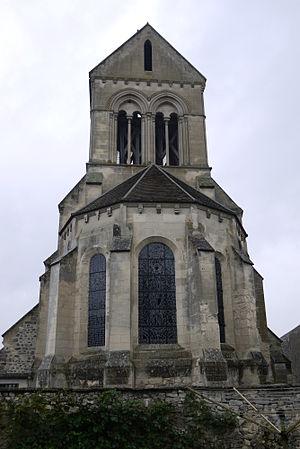
Église Notre-Dame de Saponay
Cet article recense les monuments historiques du sud de l'Aisne, en France.
L'église Notre-Dame est une église située à Saponay, en France.
Cet article recense les monuments historiques français classés en 1919.